Stephen Perofeta

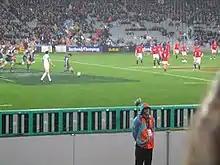
Perofeta attempting a penalty goal against the British and Irish Lions at Eden Park

In June 2017, Perofeta was called in as an emergency replacement for the New Zealand Under 20s rugby side at the World Rugby Under 20s World Championship. He started the final, and kicked seven conversions as New Zealand convincingly beat England 64–17 to win the tournament.